Boris I of Bulgaria

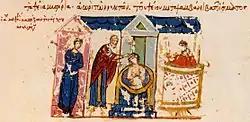
Depiction in the Madrid Skylitzes of Boris I's baptism.

Boris I was the son and successor of Presian I of Bulgaria. In 852 he sent emissaries to Eastern Francia to confirm the peace treaty of 845. At the time of his accession he threatened the Byzantines with an invasion, but his armies did not attack, and he received a small area in Strandzha to the southeast. The peace treaty was not signed, however, although both states exchanged temporary delegations. In 854 the Moravian Prince Rastislav persuaded Boris I to help him against East Francia. According to some sources, some Franks bribed the Bulgarian monarch to attack Louis the German. The Bulgarian-Slav campaign was a disaster, and Louis scored a great victory and invaded Bulgaria. At the same time the Croats waged a war against the Bulgarians. Both peoples had coexisted peacefully up to that time, suggesting that the Croats were paid by Louis to attack Bulgaria and distract Boris' attention from his alliance with Great Moravia. Kanasubigi Boris could not achieve any success, and both sides exchanged gifts and settled for peace. As a result of the military actions in 855, the peace between Bulgaria and Eastern Francia was restored, and Rastislav was forced to fight against Louis alone. In the meantime, a conflict between the Byzantines and Bulgarians had started in 855–856, and Boris, distracted by his conflict with Louis, lost Philippopolis (Plovdiv), the region of Zagora, and the ports around the Gulf of Burgas on the Black Sea to the Byzantine army led by Michael III and the caesar Bardas.